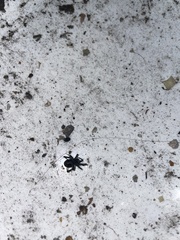
Species: Lactrodectus_hesperus